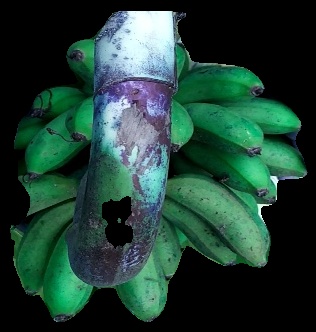
Variety: rasbale
Grade: grade3